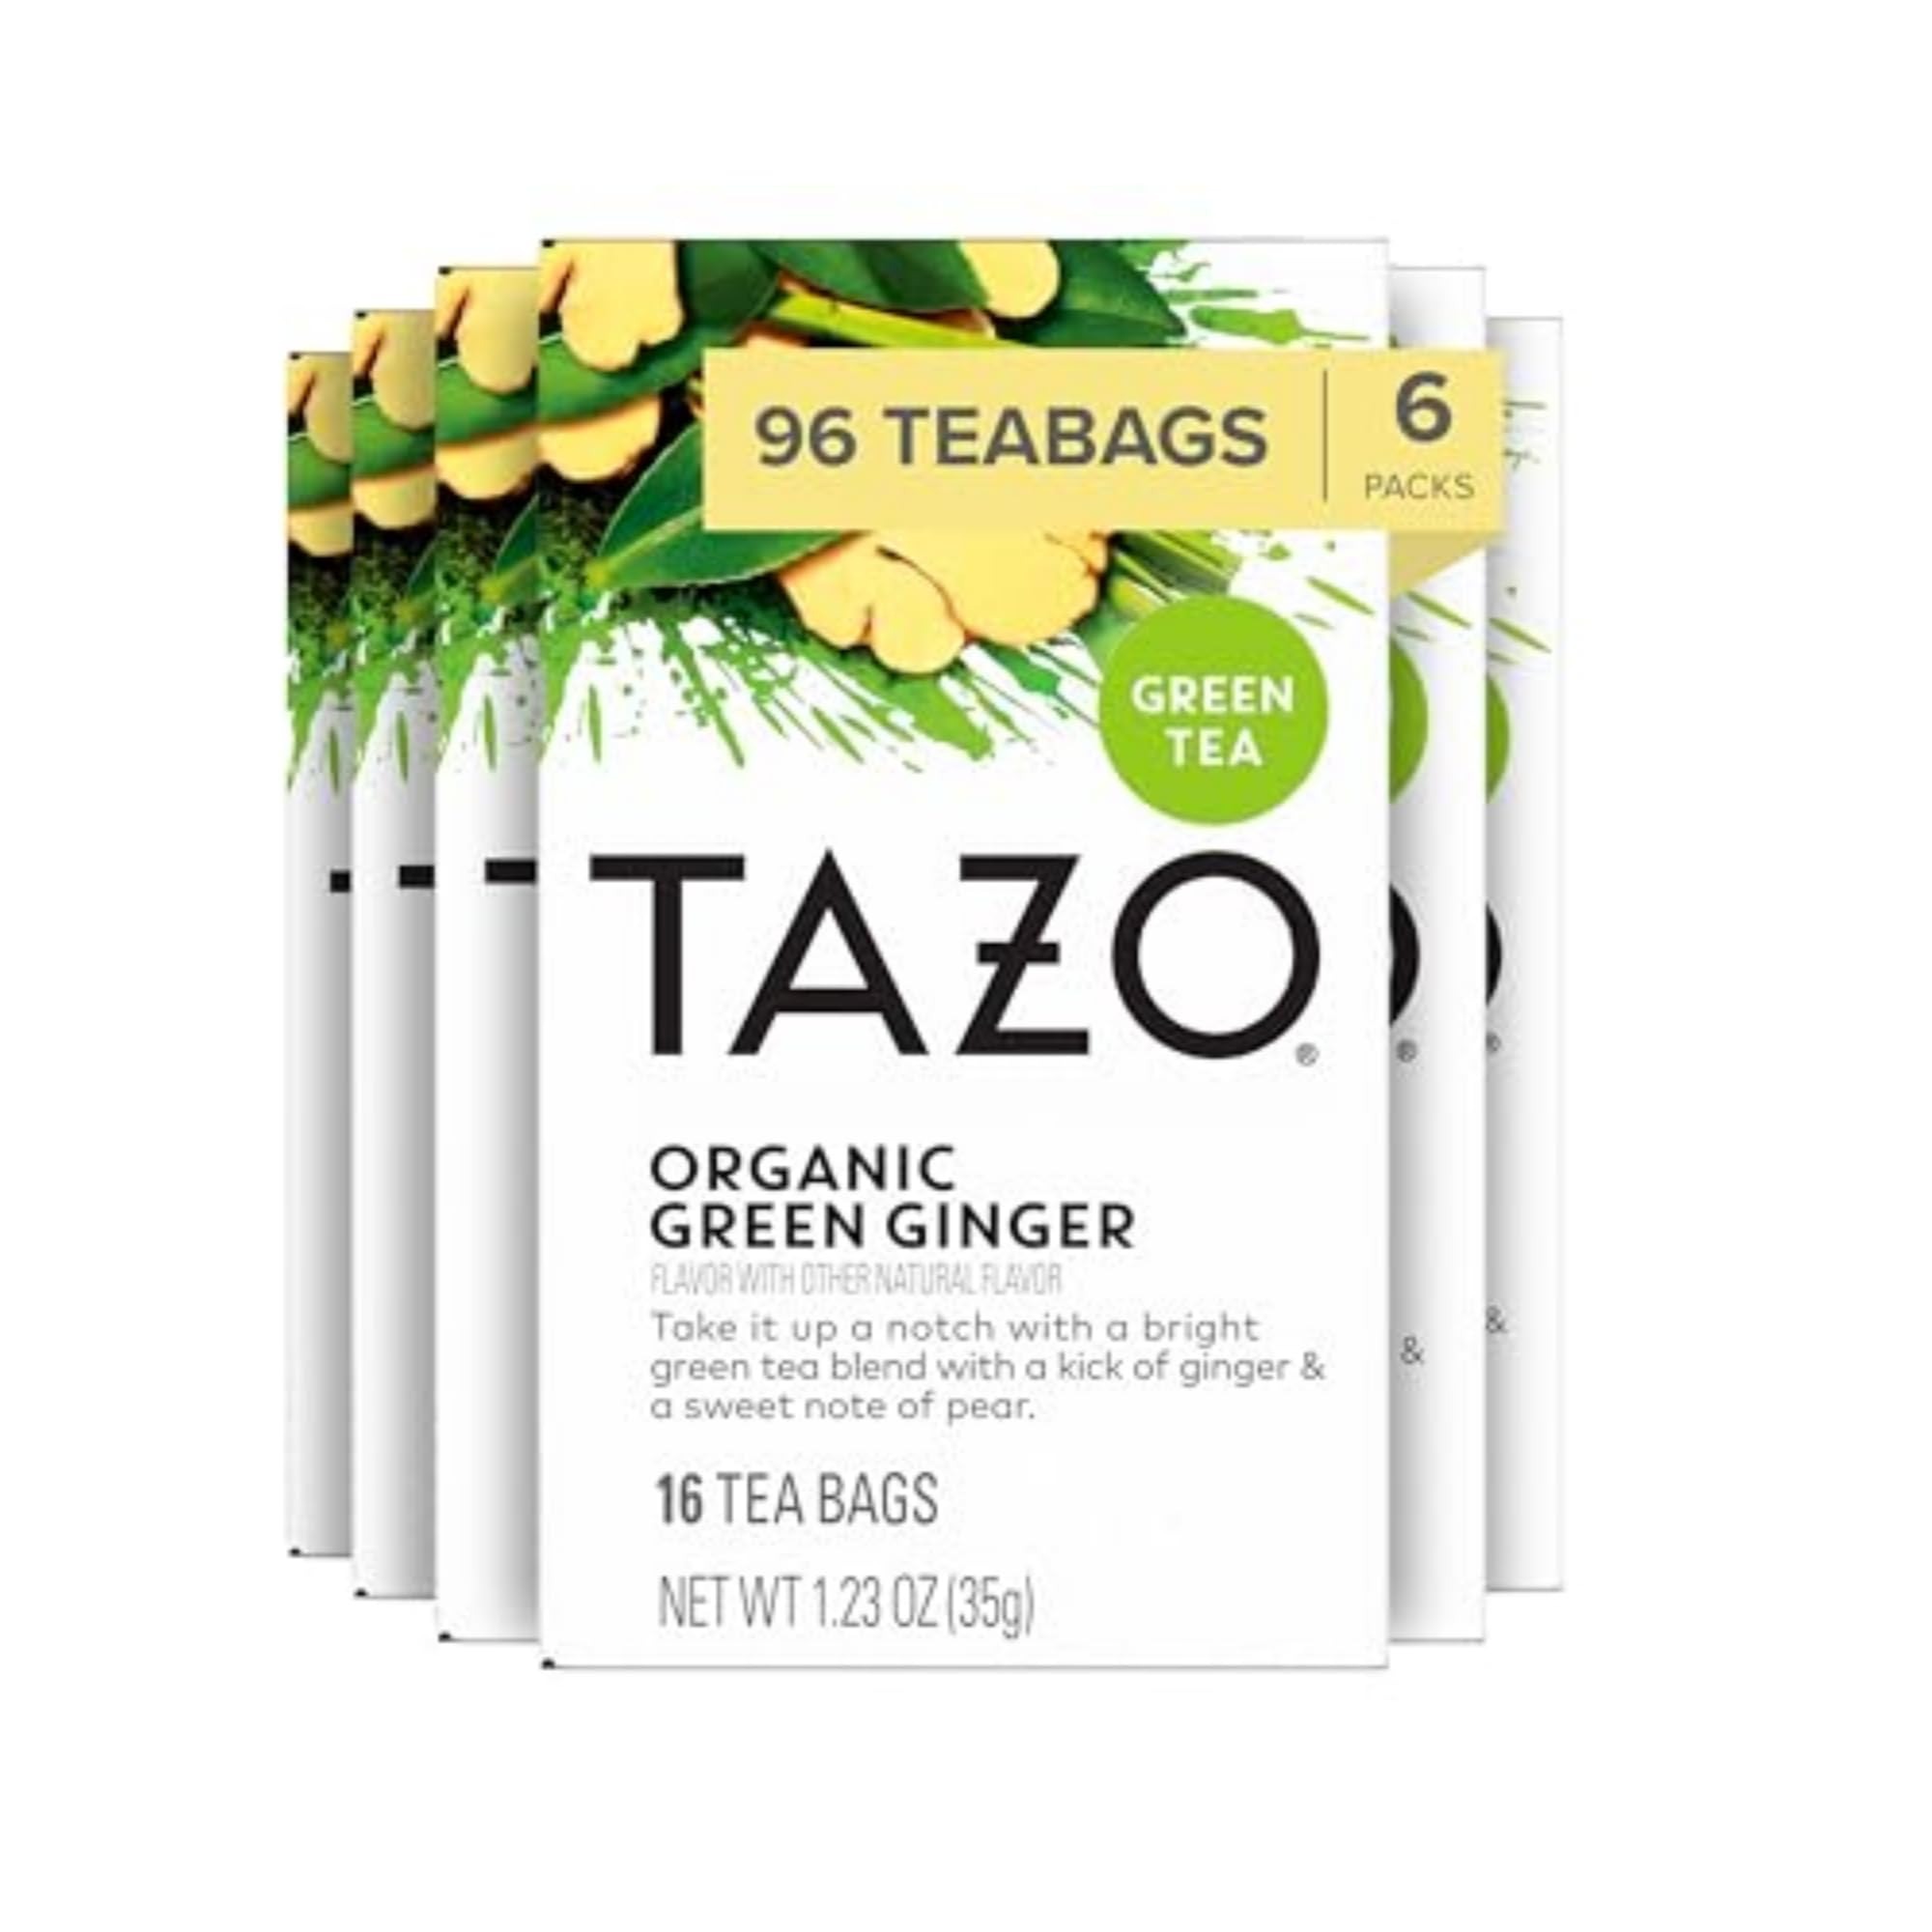
Item Name: TAZO Organic Green Tea, Green Ginger, 96 Total Tea Bags (16ct - Pack of 6)
Bullet Point 1: TAZO GREEN GINGER: Enjoy the soothing sensations of a green tea with a ginger spice kick and a sweet note of pear to recreate the essence of a truly tropical tea
Bullet Point 2: WHAT YOU'LL GET: TAZO Green Ginger Tea, non-GMO and kosher certified, 16 tea bags per pack, 6 packs total
Bullet Point 3: WAKE UP WITH TAZO: Organic Ginger Green Tea offers a caffeinated, unsweetened green tea that is best enjoyed hot in the morning or afternoon for a refreshing infusion of green tea
Bullet Point 4: EASY TO MAKE: Bring fresh water to a boil at 212 degrees Fahrenheit for five minutes without sugar, pour eight fluid ounces of water over the tea bag, and let it steep patiently for a perfect brew
Bullet Point 5: TRUSTED COMPANY: TAZO Teas are produced without genetic engineering, meeting the Non-GMO Project Standard. Ingredients are expertly sourced giving a taste for you to savor
Value: 1.0
Unit: Count

Price: 27.24